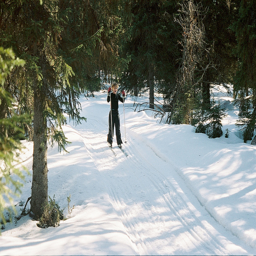
A young man riding a pair of skis down a snow covered slope.
A child skier practicing skiing on a small hill.
a woman in a black shirt is snow skiing through some trees
This person is getting their cross country skiing jones on
Skier dressed in black gong down trail between trees.